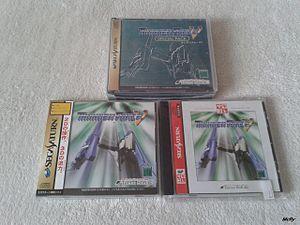
tf5 sega saturn
Thunder Force 5 est un jeu vidéo de type shoot 'em up à scrolling horizontal développé par Technosoft, sorti en 1997 sur les consoles Saturn et PlayStation.